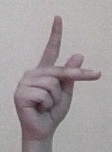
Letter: dha